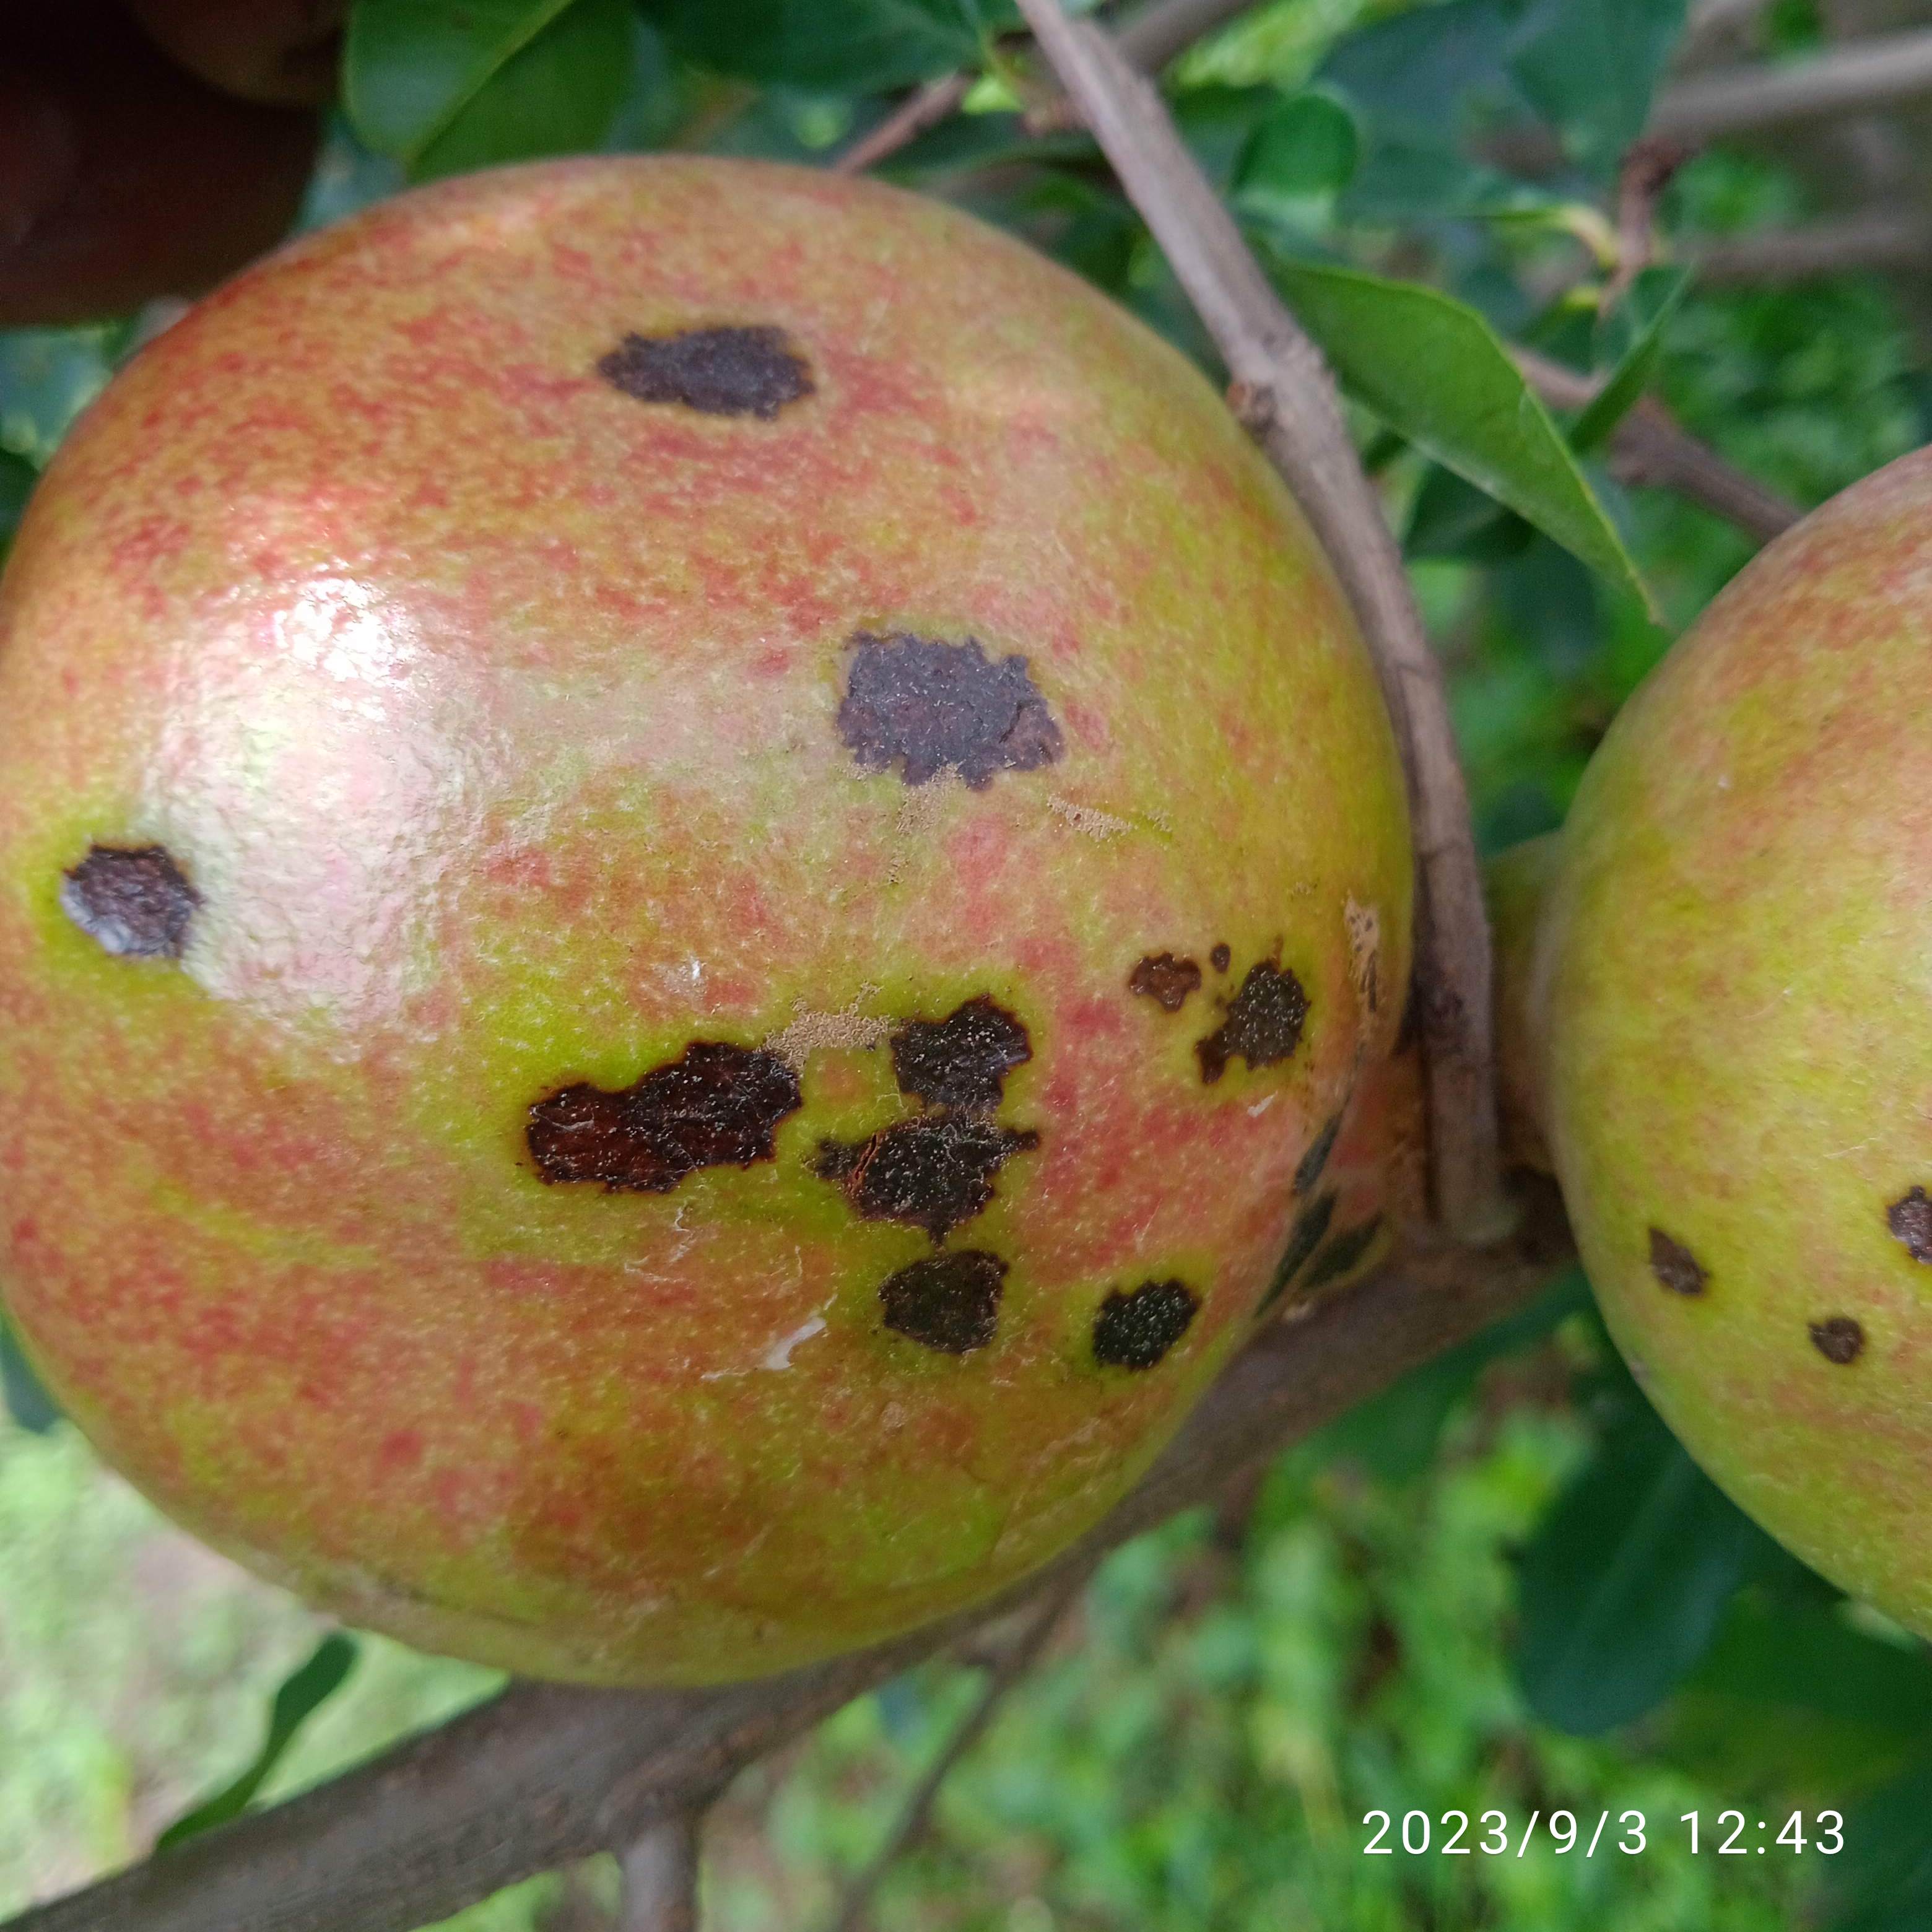
Label: Anthracnose